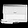
Label: Bag